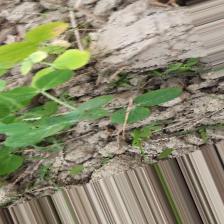
Label: Ascochyta blight